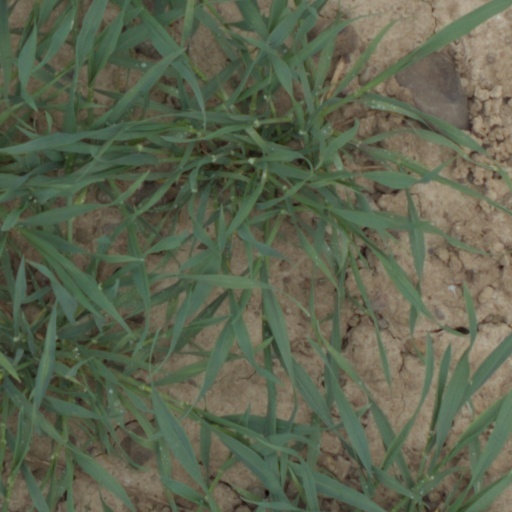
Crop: wheat